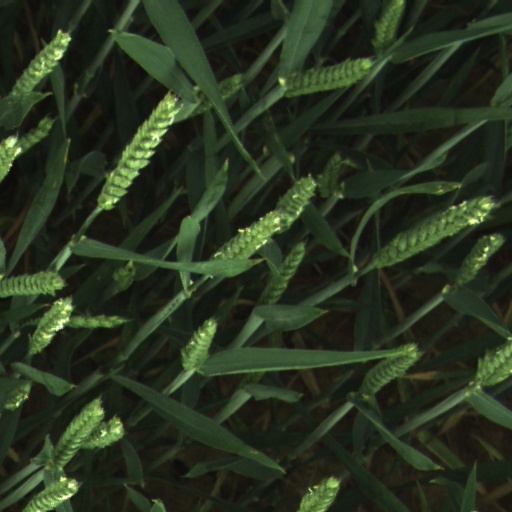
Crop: wheat